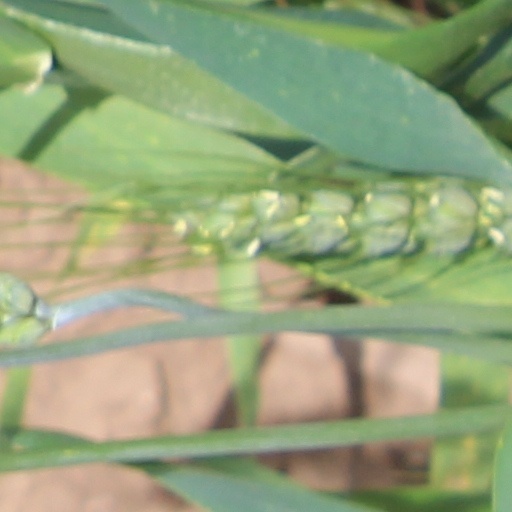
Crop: wheat